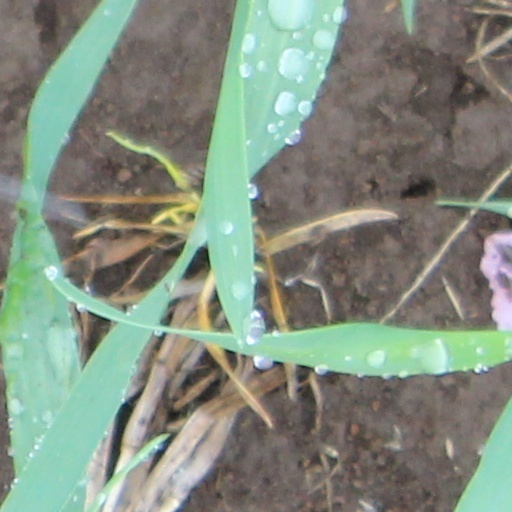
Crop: wheat